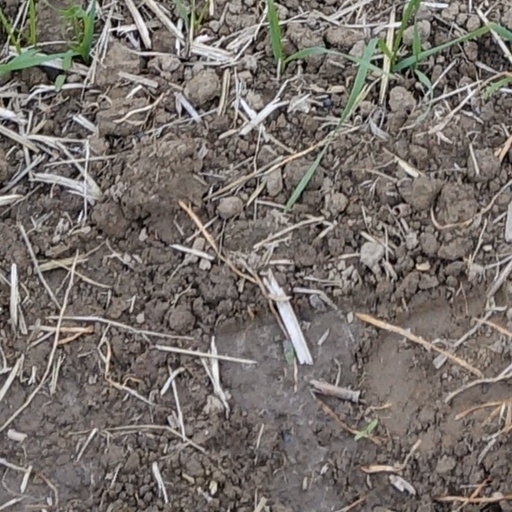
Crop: wheat